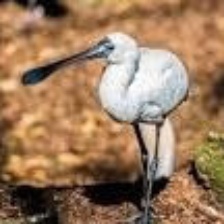
Species: BLACK FACED SPOONBILL
Scientific name: PLATALEA MINOR
ImageNet parent category: spoonbill